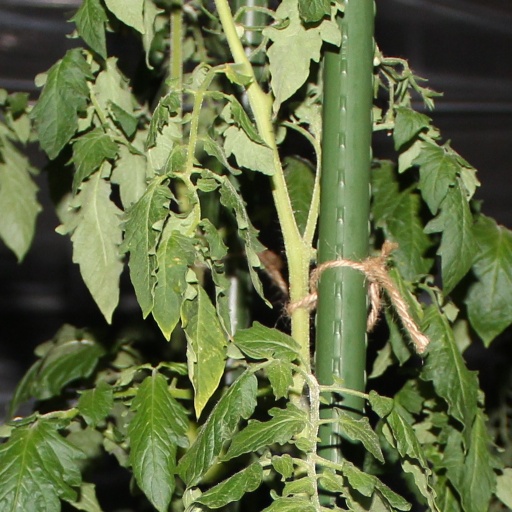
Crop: tomato